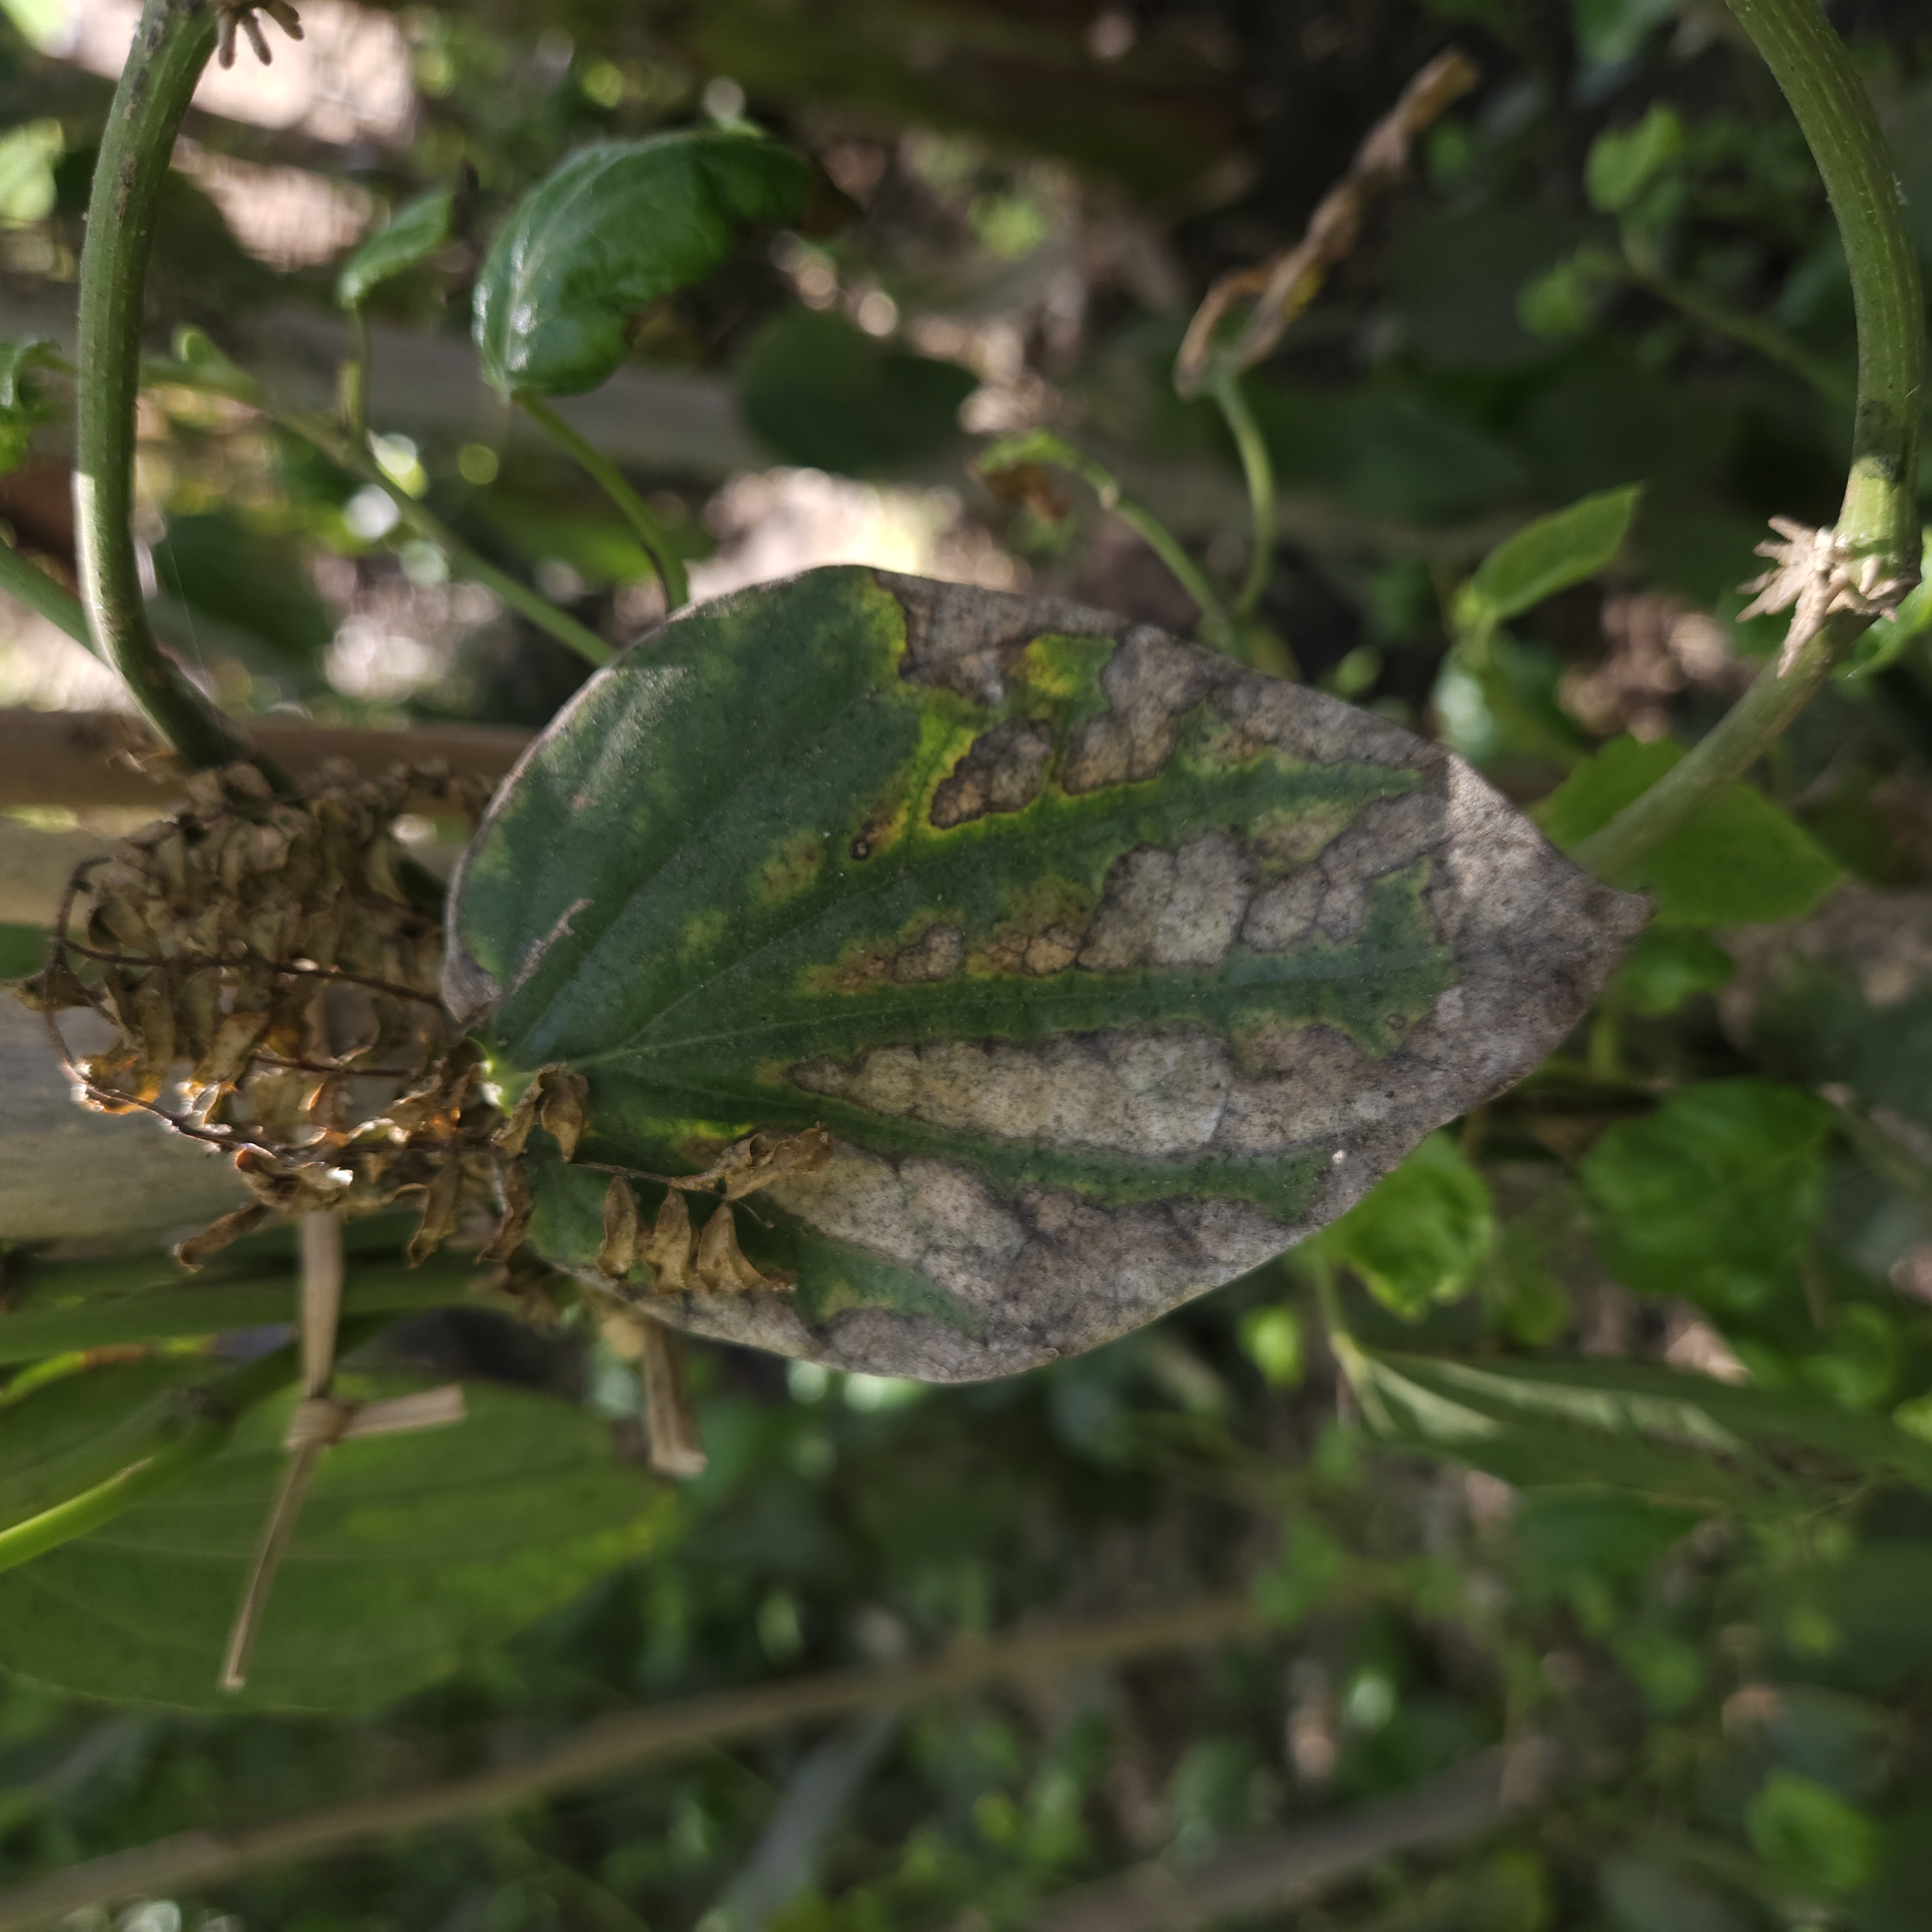
Label: Dried